Dutch hip-hop

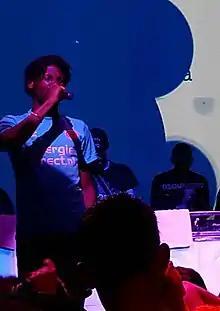
Sevn Alias

Since 2014, rapper group Broederliefde released no less than seven albums, with the ""worst one"" topping at 13 in the charts — their debut album reached number 3, and their last five albums were consecutive top-2s, with three of them topping the chart. Their third album, "Hard Work Pays Off (II)" (2016), broke an all-time record by staying at number 1 for 14 weeks, beating a 2003 12-week record, held by Dutch A-list singer Frans Bauer. Nine of their singles also charted in the singles Top 40.